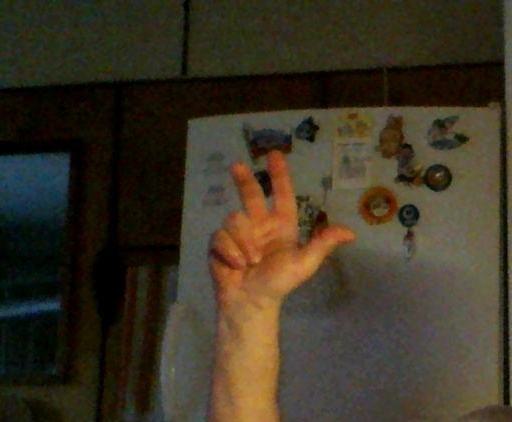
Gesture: three2